List of birds of Pakistan

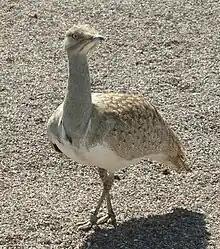
The houbara bustard is the provincial bird of Balochistan.

Sandgrouse have small, pigeon like heads and necks, but sturdy compact bodies. They have long pointed wings and sometimes tails and a fast direct flight. Flocks fly to watering holes at dawn and dusk. Their legs are feathered down to the toes.